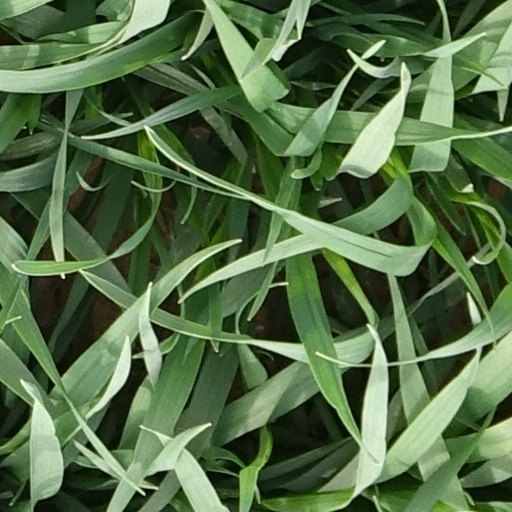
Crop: wheat